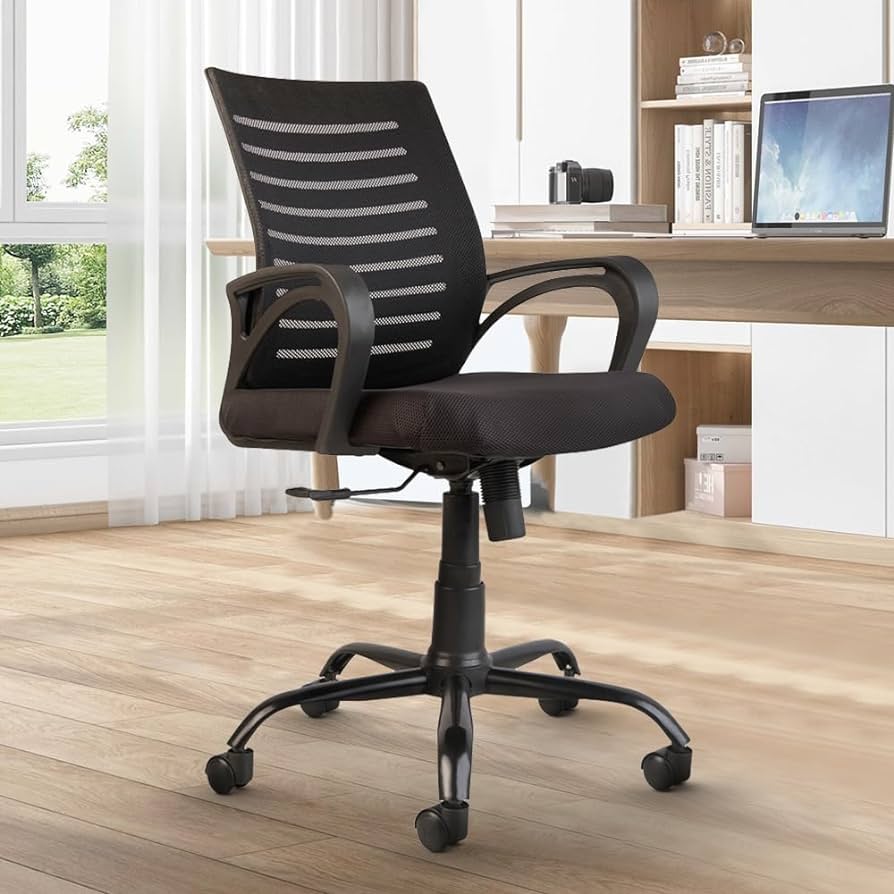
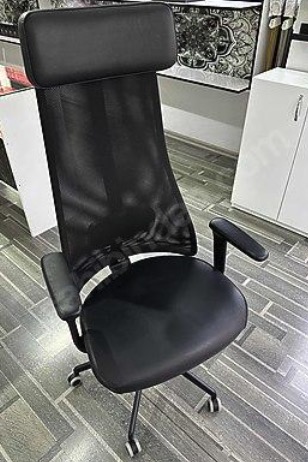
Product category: items_chair
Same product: no